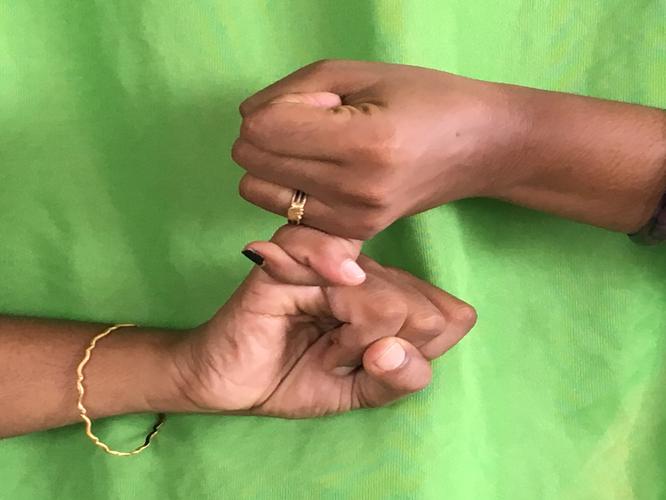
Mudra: Kilaka
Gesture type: double_hand